Blanco family (Oaxacan potters)

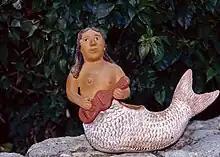
Mermaid figure by Isaura Alcántara

The Blanco family of Santa María Atzompa, Oaxaca, Mexico is noted for their ceramic production, especially decorative pieces. Their fame began with Teodora Blanco, who as a young child added decorative elements to the more utilitarian wares made by her parents. Eventually her work became noted by a foreigner who not only bought her entire production, also encouraged her to create new forms, leading to mostly human figures called “muñecas” (lit. dolls). Her form of decoration, called “pastillaje,” was also an innovation for the area’s pottery and consists of small pieces of clay added onto the main surfaces, often covering much of the area. Teodora taught her children and although she intended that only the oldest daughter carry on her work, today three generations of the family continues making mostly decorative pottery, mostly following her work. These include Irma García Blanco, who have been recognized by the Fomento Cultural Banamex and Fernando Félix Pegüero García, who has won prizes from the Friends of Oaxacan Folk Art in New York and Premio Nacional de Cerámica in Tlaquepaque, Jalisco.